Question: Please indicate a possible affordance area of the frisbee that can be used for holding
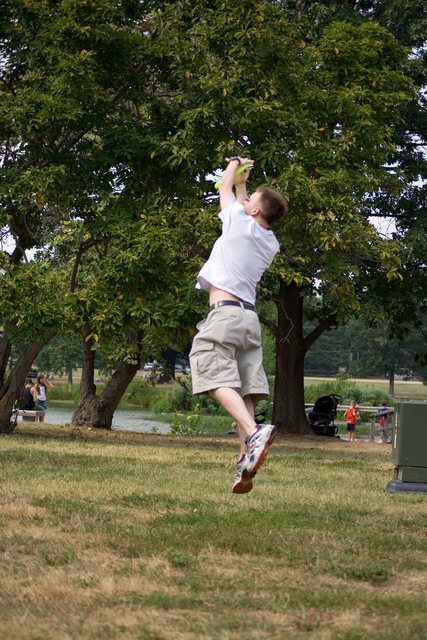
Answer: [204.477, 146.767, 258.613, 194.887]